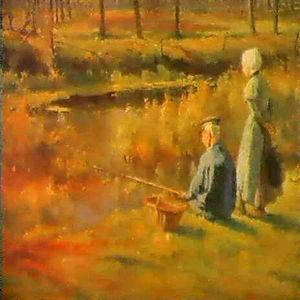
Le Pecheur